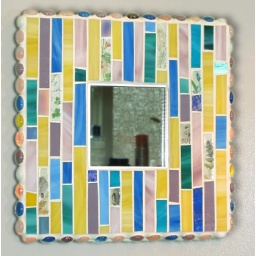
Spring-themed mirror frame; stained glass and paper under glass